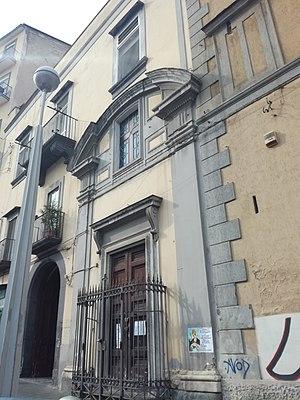
L'église Santa Maria della Purità al Vomero est une église historique du quartier du Vomero de Naples située dans la partie haute de la via Salvator Rosa, en face des ruines d'un pont de l'époque romaine.